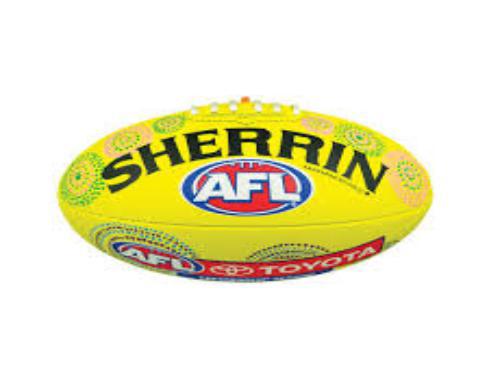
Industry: Sports